Croatia

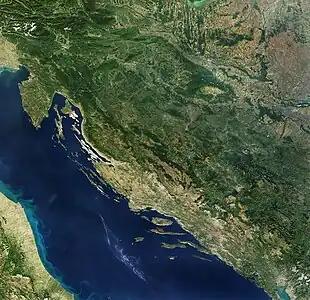
Satellite image of Croatia

By the end of 1991, a high-intensity conflict fought along a wide front reduced Croatia's control to about two-thirds of its territory. Serb paramilitary groups then began a campaign of killing, terror, and expulsion of the Croats in the occupied territories, killing thousands of Croat civilians and expelling or displacing as many as 400,000–500,000 Croats and other non-Serbs from their homes. Serbs living in Croatian towns, especially those near the front lines, were subjected to various forms of discrimination. Croatian Serbs in Eastern and Western Slavonia and parts of the Krajina were forced to flee or were expelled by Croatian forces, though on a restricted scale and in lesser numbers. The Croatian Government publicly deplored these practices and sought to stop them, indicating that they were not a part of the Government's policy.